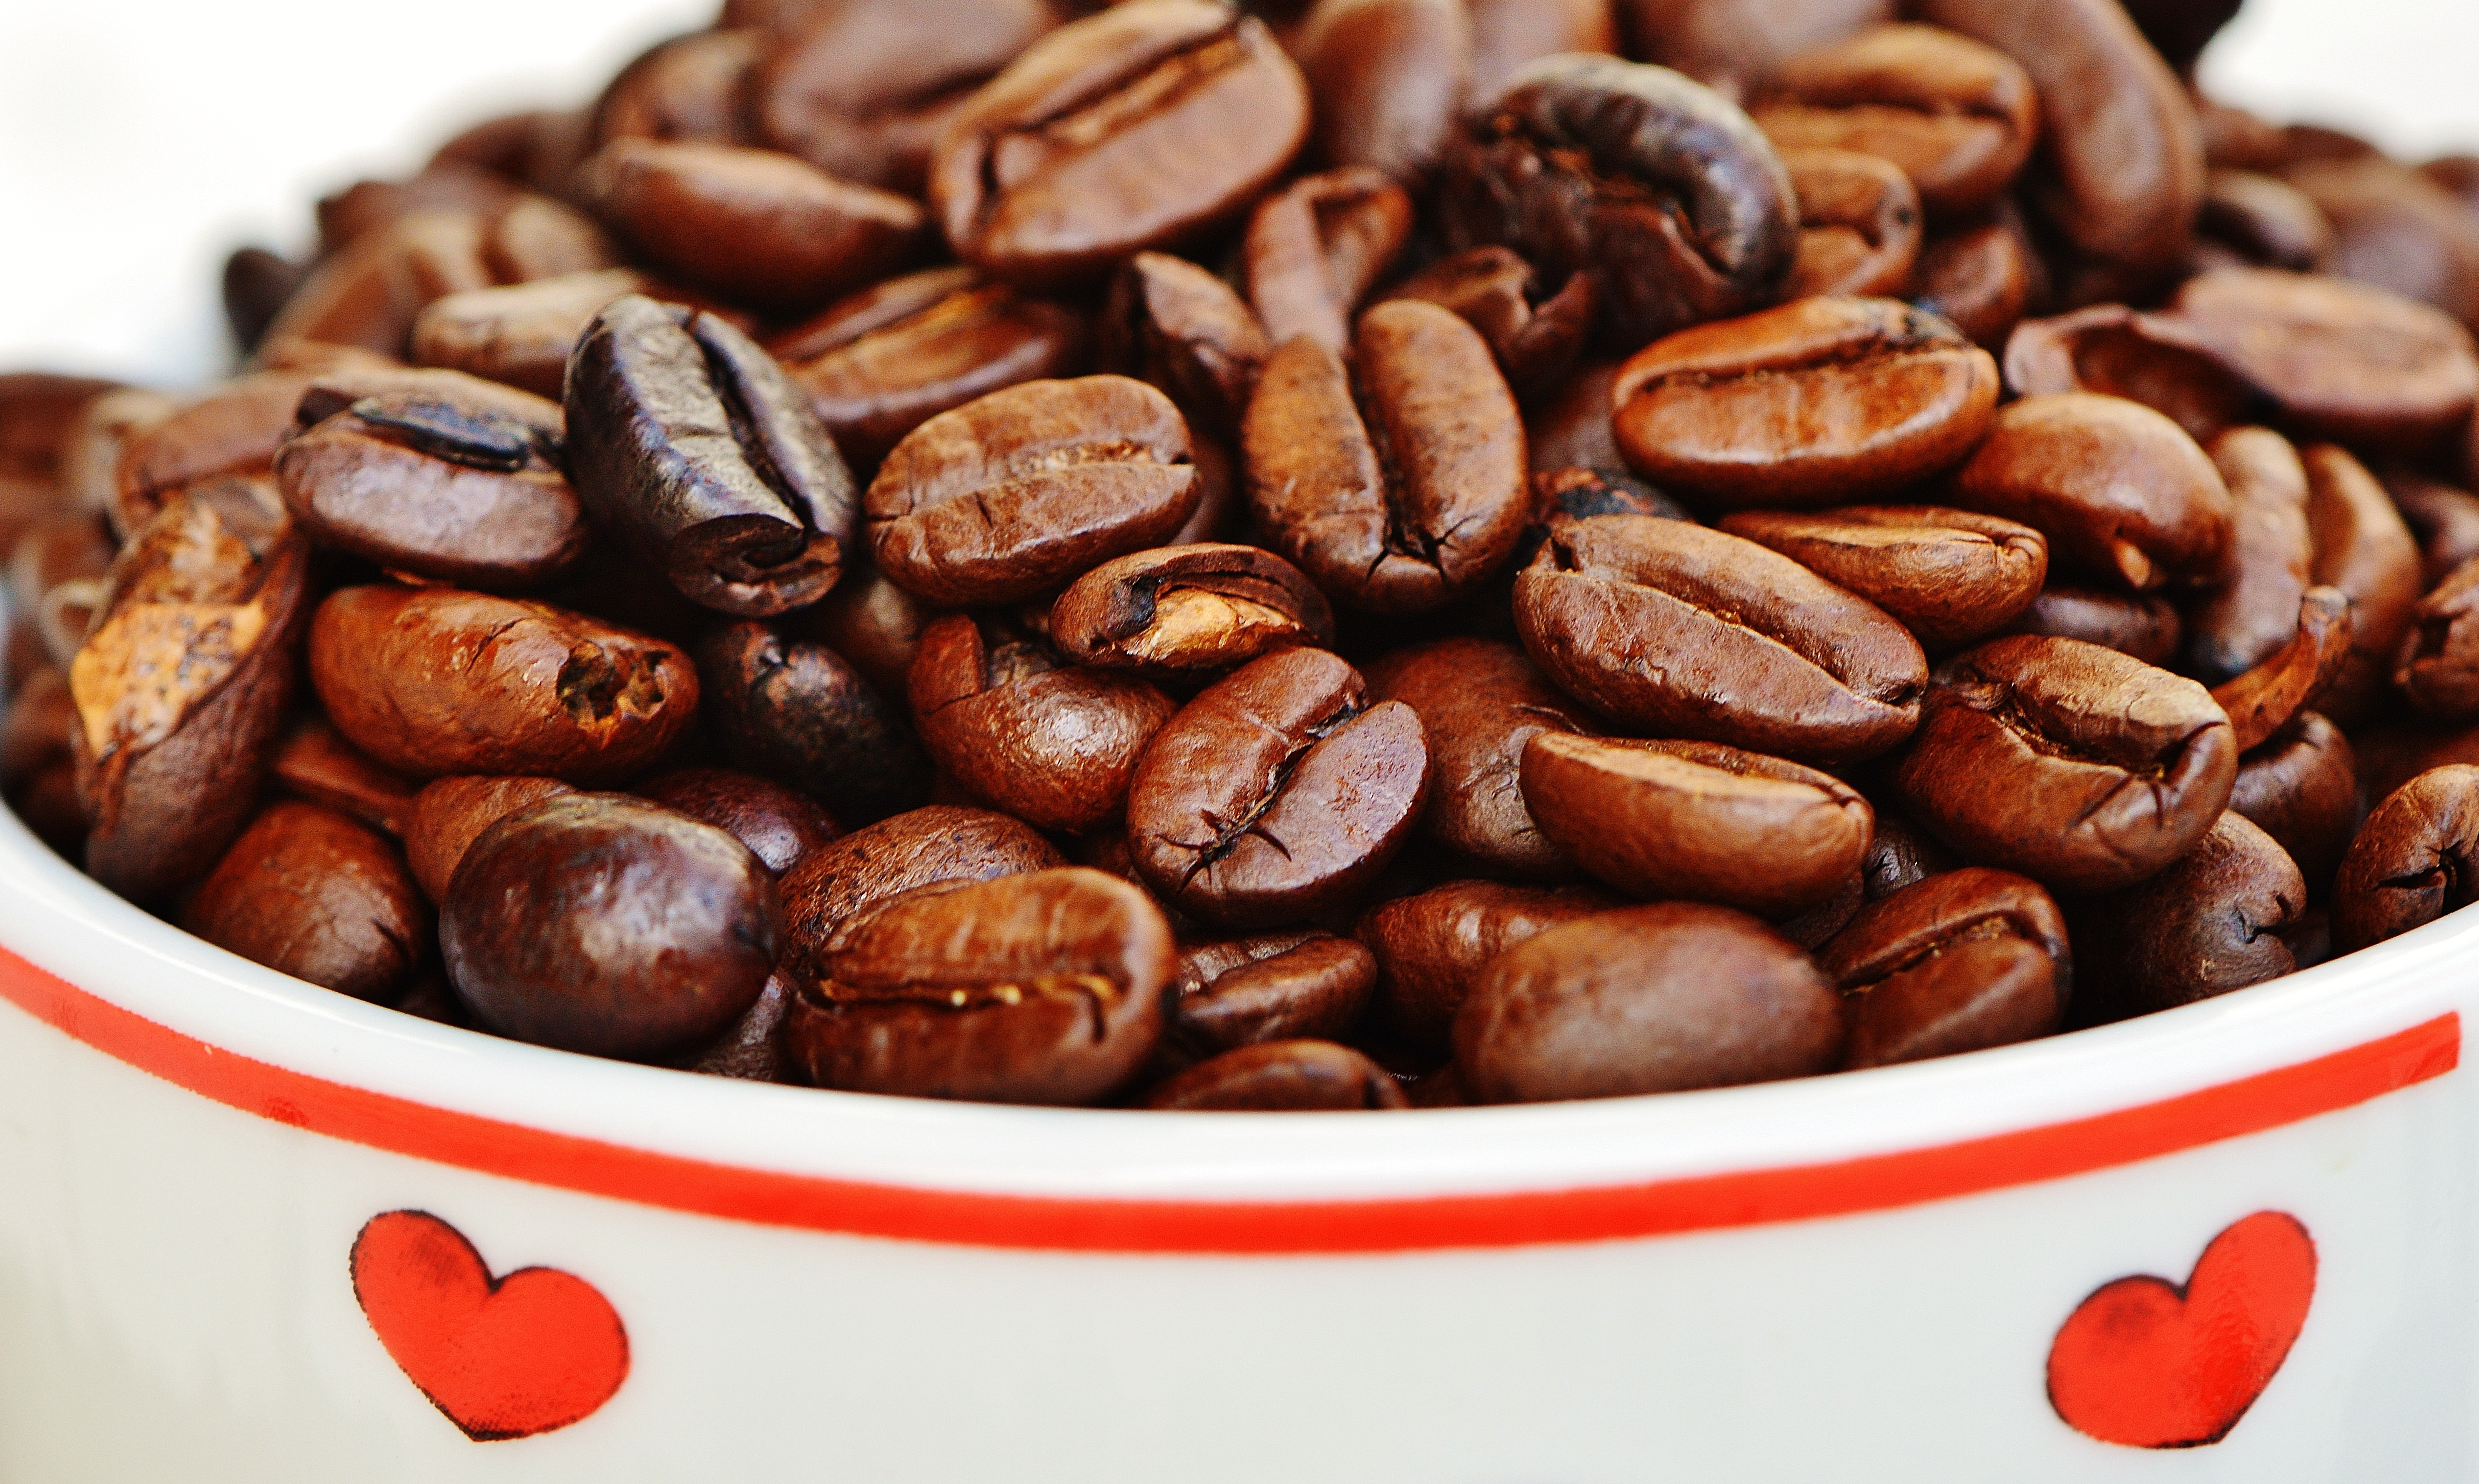
cafe, coffee, aroma, cup, love, heart, food, produce, brown, romance, drink, breakfast, espresso, coffee cup, still life, caffeine, break, porcelain, beans, enjoy, for two, benefit from, fragrance, valentine's day, roasted, coffee beans, drink coffee, good morning